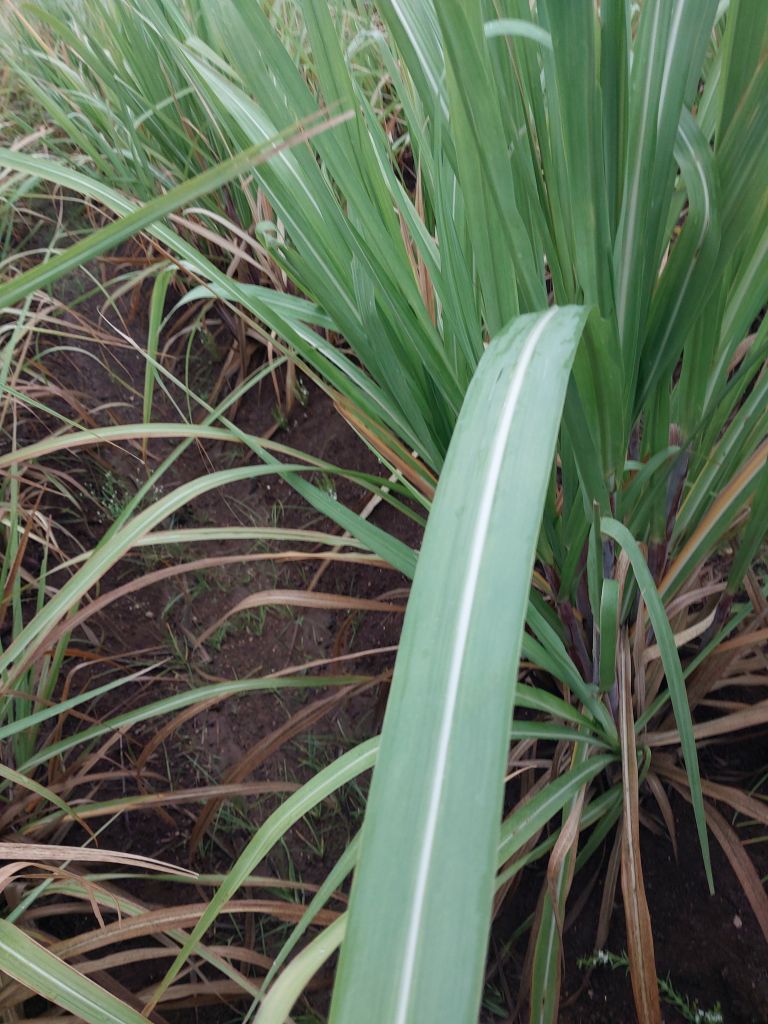
Label: Healthy